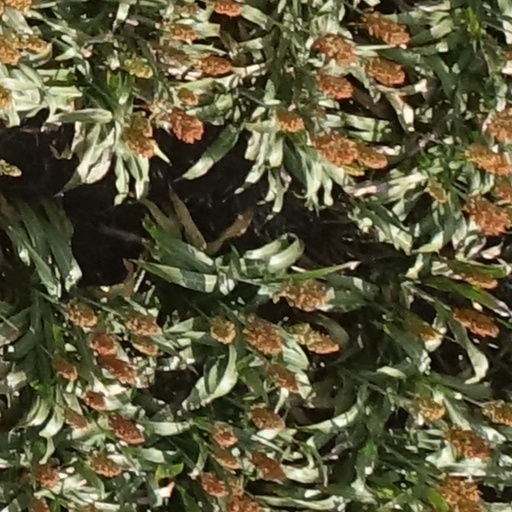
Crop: sorghum